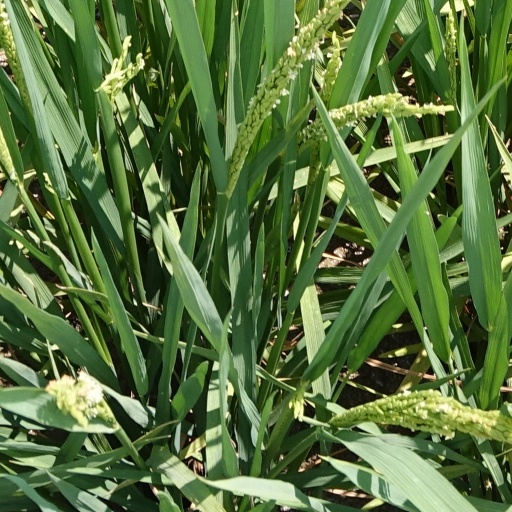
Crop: rice